Tuira Church

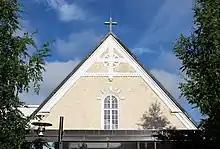

The Tuira Church is an evangelical Lutheran church in Tuira, Oulu. The church building has been designed by architect Harald Andersin and it was inaugurated as a chapel of Oulu parish in 1916. The parish of Oulu was divided into smaller parishes in 1966 and the chapel in Tuira was inaugurated as a church. At the time the first extension of the church was started according to plans of architect Mikko Huhtela. The current form is from 1992 when the second extension of the building was completed.